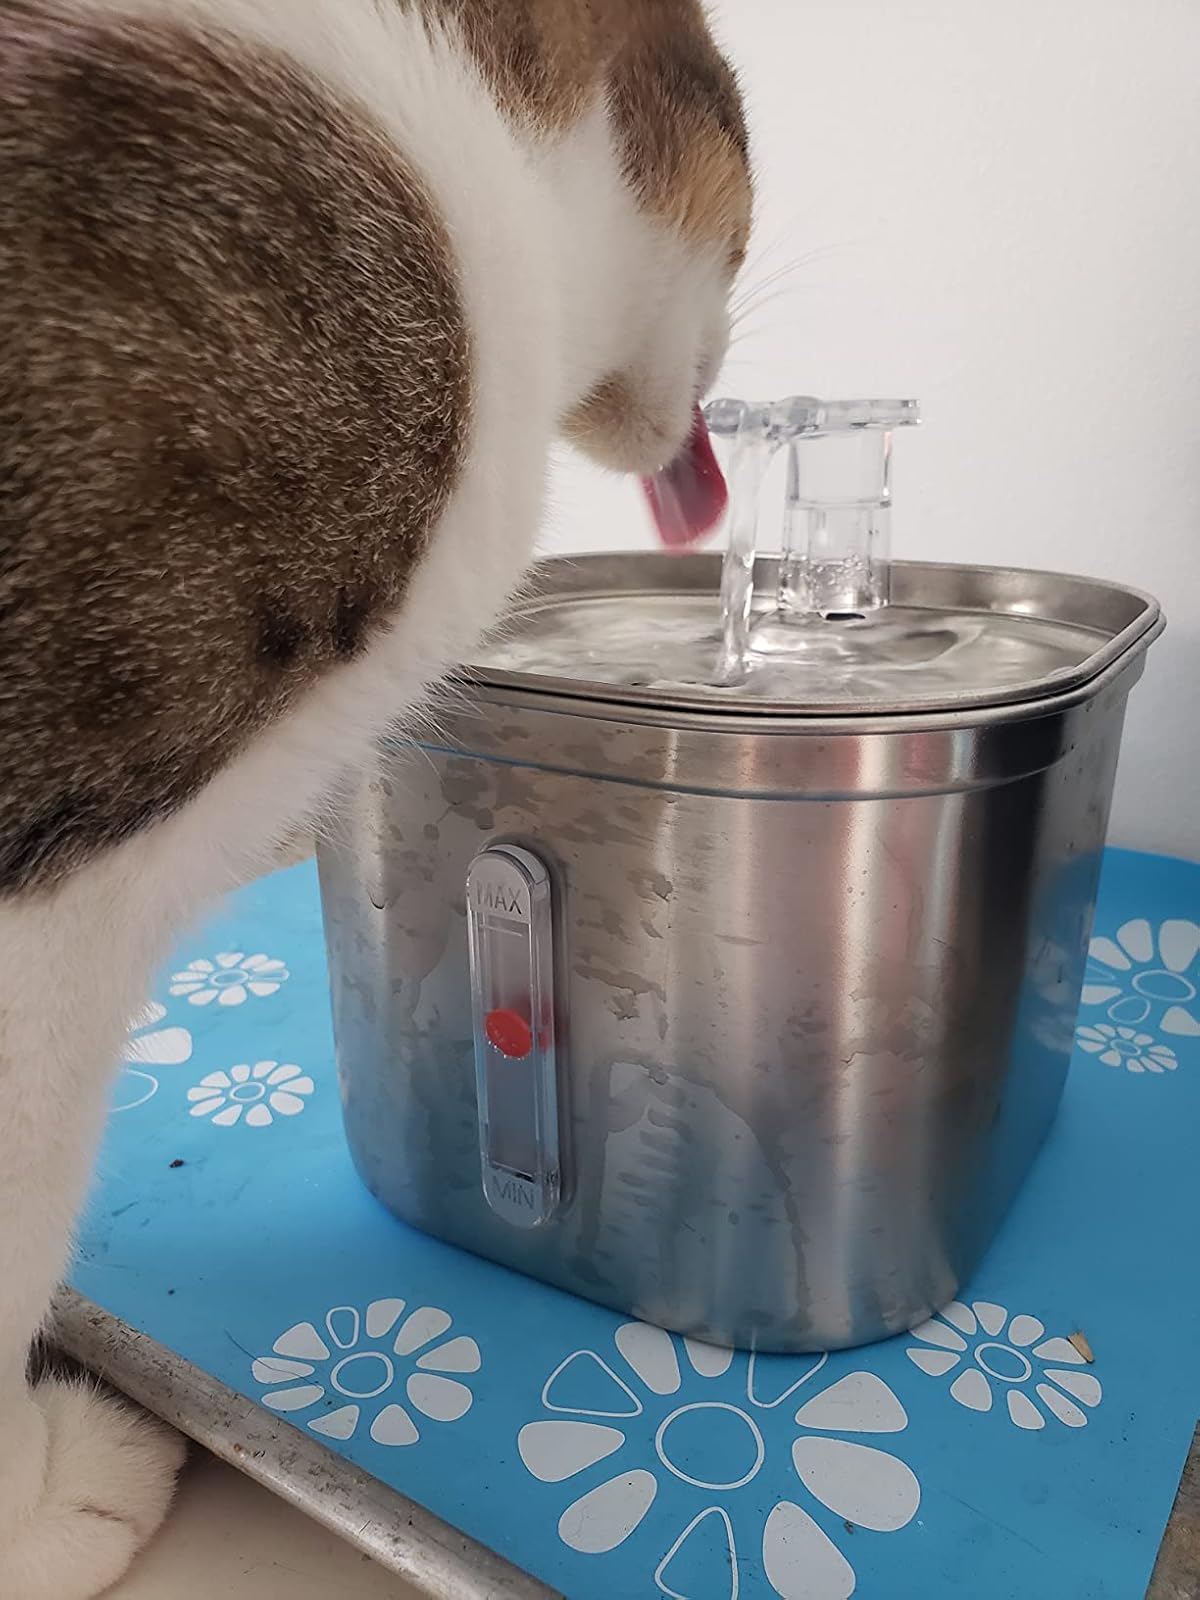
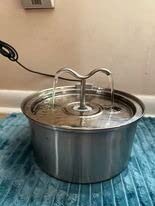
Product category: items_bowl
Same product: no